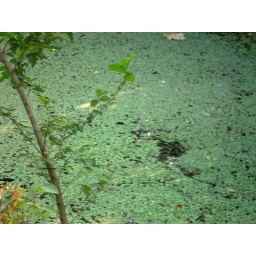
The stagnated water is a breeding ground for mosquitoes, resulting in spreading of several diseases.